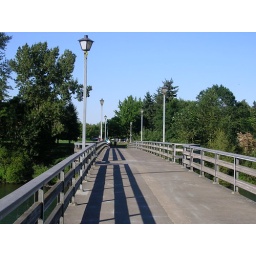
Bridge over Willamette river from Eugene bike trails.